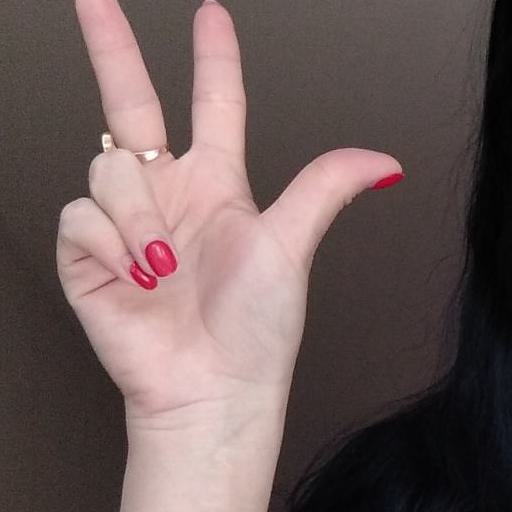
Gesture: three2